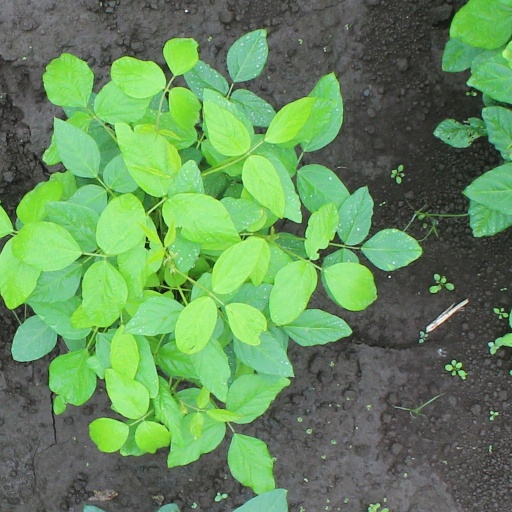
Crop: soybean